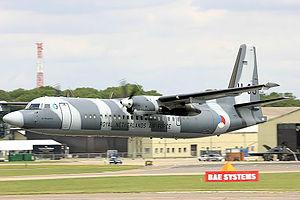
Le Fokker F50 est un avion de ligne à turbopropulseurs successeur du populaire Fokker F27, dont il est un dérivé modernisé. Le Fokker F60 est la version cargo du F50. Les deux modèles furent développés et construits par Fokker aux Pays-Bas. Le F60 a aussi été utilisé dans l’armée de l’air royale néerlandaise et est maintenant en service dans l'aviation navale péruvienne.